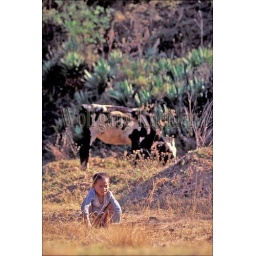
Madagascar, near antsirabe, boy watching cows